Thou Art the Man

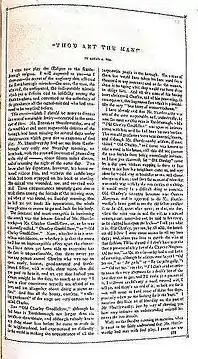
"Godey's Lady's Book", November 1844

"Thou Art the Man", originally titled "Thou Art the Man!", is a short story by Edgar Allan Poe, first published in 1844. It is an early experiment in detective fiction, like Poe's "The Murders in the Rue Morgue", though it is generally considered an inferior story.